Theatre of Canada

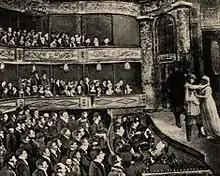
A performance at John Molson's Theatre Royal, Montreal, 1825

The Annapolis Basin in Nova Scotia served as the cradle for both French and English language theatre in Canada. Théâtre de Neptune, performed in 1606, was the first European theatre production in North America.